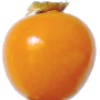
Label: Physalis 1